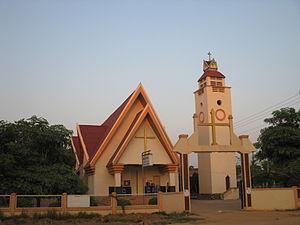
Eglise catholique de Thakhek, Laos.
Le catholicisme au Laos est une religion minoritaire de ce pays. L'Église catholique y a installé des missions qui ne se sont développées que tardivement. Elle est officiellement reconnue au Laos par le Parti révolutionnaire populaire lao depuis 1979, après des décennies de persécutions et son interdiction en 1975. Les cinq derniers missionnaires étrangers quittent le pays en 1976.
Le vicariat apostolique de Savannakhet est un siège de l'Église catholique au Laos, dépendant directement du Saint-Siège. En 2010, il comptait 13.565 baptisés pour 1.325.966 habitants. Il est aujourd'hui dirigé par Mgr Jean-Marie-Vianney Prida Inthirath.